Tama Tonga

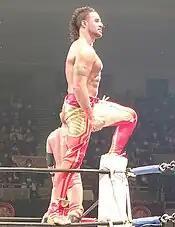
Tonga in November 2022

At No Surrender, Jay White interfered in G.O.D.'s match against former Bullet Club stablemates Karl Anderson and Doc Gallows by hitting his finishing move Bladerunner on Tonga causing them to lose the match. Afterwards, White, Chris Bey, and the Good Brothers all gave the 'too sweet' hand gesture in the middle of the ring signalling that Tonga and Loa had been kicked out of the group. In the 2022 New Japan Cup, Tonga faced Evil in the second round. During the match, House of Torture attacked Tonga, only to briefly be saved by the Japanese division of Bullet Club, before they also turned on G.O.D. and Jado. The following night, after losing to Bullet Club in a six-man tag team match, Tonga announced that Guerrillas of Destiny would become a stable. In March, Tonga, Loa and Jado formed an alliance with Ryusuke Taguchi and Master Wato (and later Hiroshi Tanahashi), and joined the Hontai stable which represents New Japan.